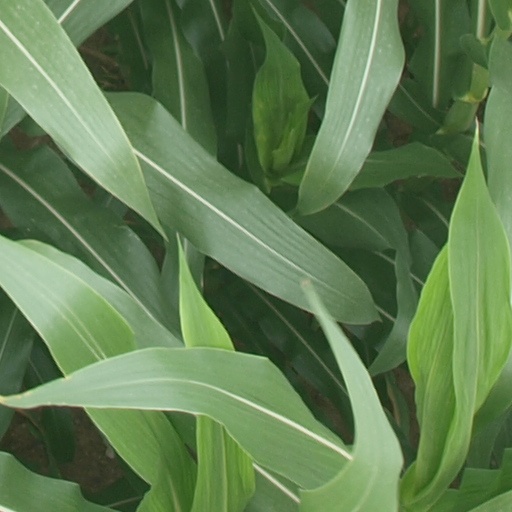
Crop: maize; corn